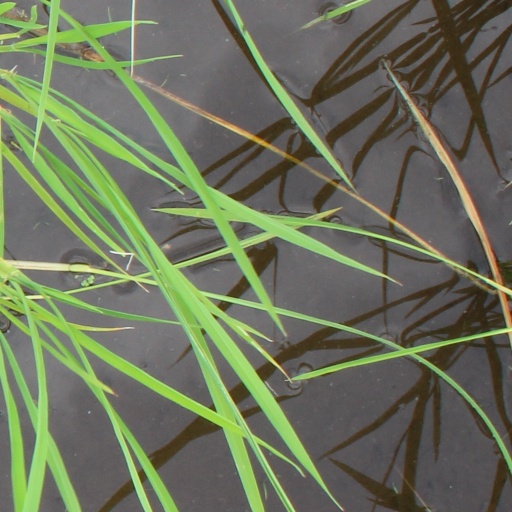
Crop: rice